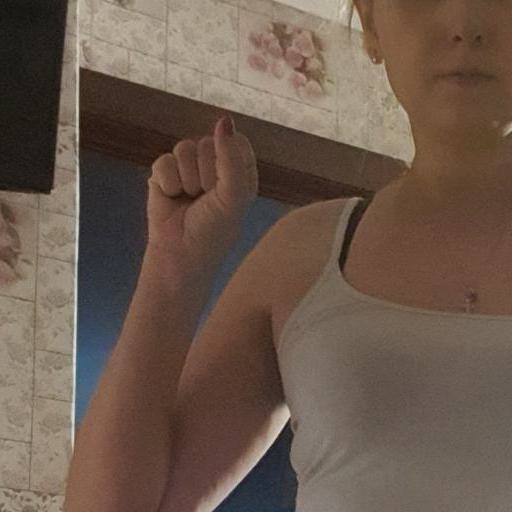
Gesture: fist